Burj el-Shamali

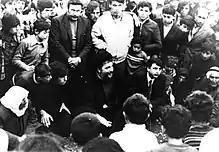
Al-Sadr visiting bombarded areas in Southern Lebanon (undated)

In 1959, the Iran-born Shiite cleric Sayed Musa Sadr moved to Tyre to succeed the late Sharafeddin. As "one of his first significant acts" he established a vocational training center in Burj el-Shemali that became "an important symbol of his leadership". Reportedly, one of the first directors of the institute was a Maronite, while its Iraq-born Shiite principal started military trainings for Shia youth with support from Palestinian fighters at the camp.